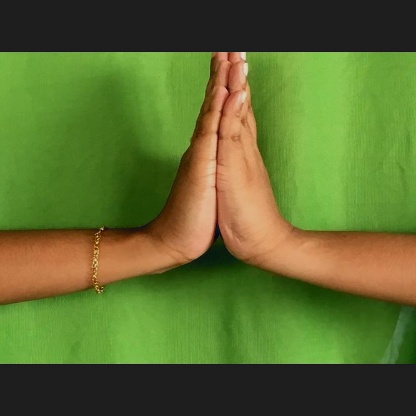
Mudra: Anjali